Johann Georg von Soldner

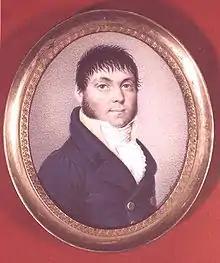
J.G. Soldner

Johann Georg von Soldner (16 July 1776 in Feuchtwangen, Ansbach – 13 May 1833 in Bogenhausen, Munich) was a German physicist, mathematician and astronomer, first in Berlin and later in 1808 in Munich.